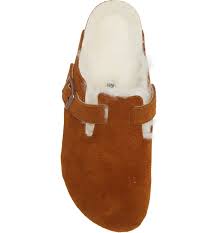
Label: Clog